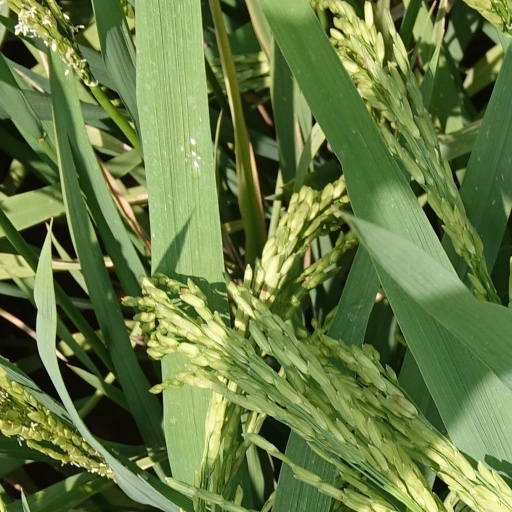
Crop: rice